Kvitbjørn disaster

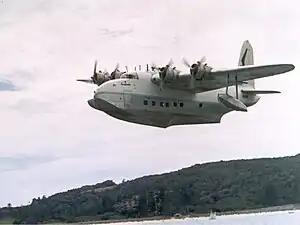
A Short Sandringham similar to the accident aircraft

The "Kvitbjørn" disaster occurred on 28 August 1947 when, in heavy fog, the Norwegian Air Lines Short Sandringham flying boat "Kvitbjørn", registered LN-IAV, hit the mountain "Kvammetinden" about north of the village of Lødingen in Lødingen Municipality in Nordland county, Norway.